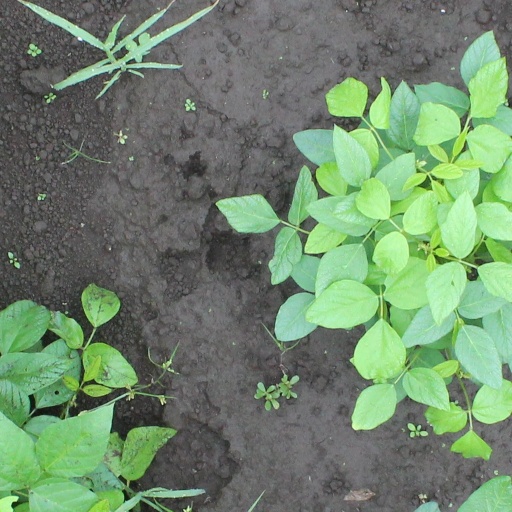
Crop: soybean